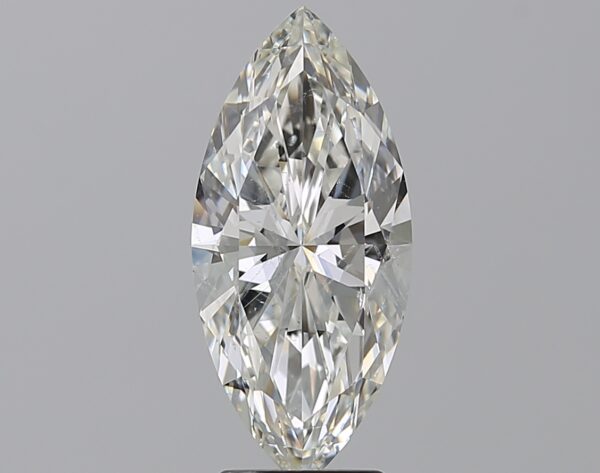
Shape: marquise
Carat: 3
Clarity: SI2
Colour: H
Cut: EX
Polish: EX
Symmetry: EX
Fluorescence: N
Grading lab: GIA
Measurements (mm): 16.06 x 7.34 x 4.39